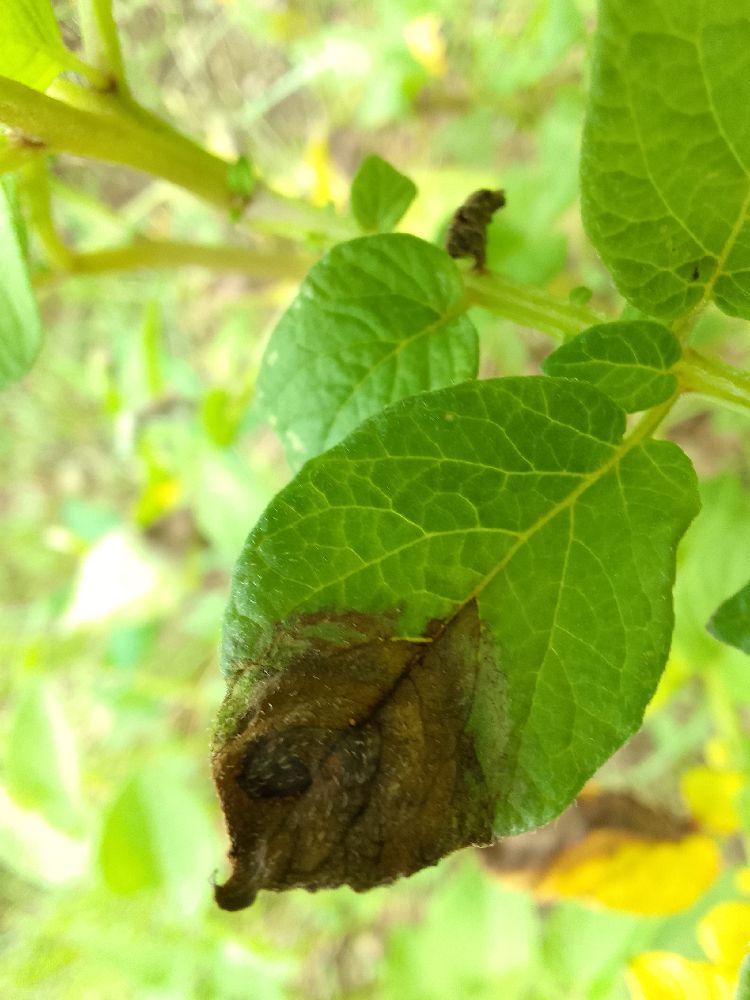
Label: Late blight